Queen Victoria Monument, Wellington

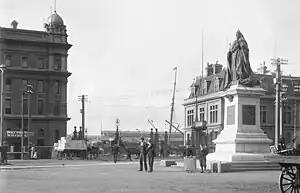
A black and white photograph of a town square with several people standing near a statue of Queen Victoria in the middle.

Following Victoria's death, a memorial committee was organised to collect funds for the construction of a national monument to Victoria in New Zealand. Governor Uchter Knox, Premier Richard Seddon, and High Commissioner William Pember Reeves prepared to commission a sculptor to create the statue. Governor Knox responded warmly to public calls for a local sculptor, but noted that creating a statue worthy of the capital city was most important. A location for the statue at Post Office Square was generally agreed upon by February 1901.